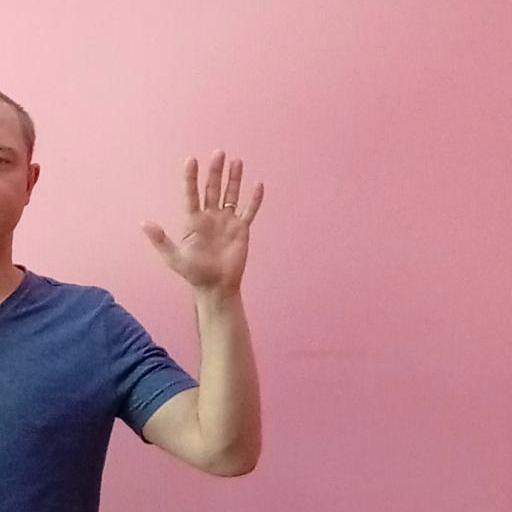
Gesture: palm